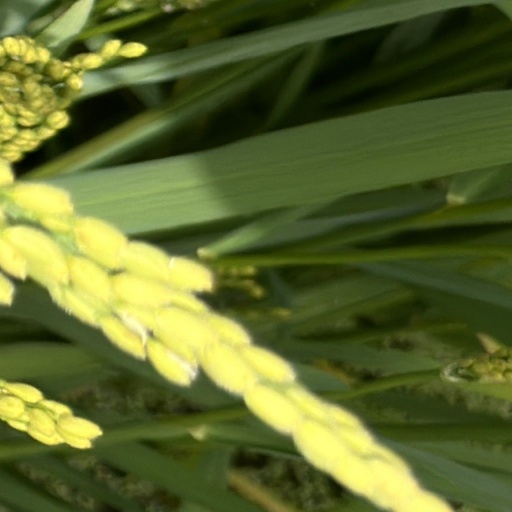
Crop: rice